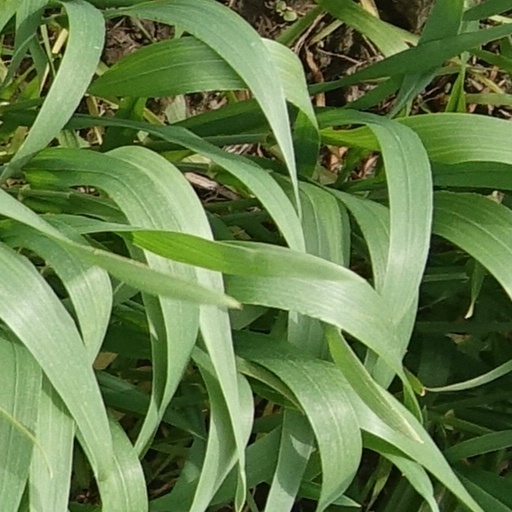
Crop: wheat